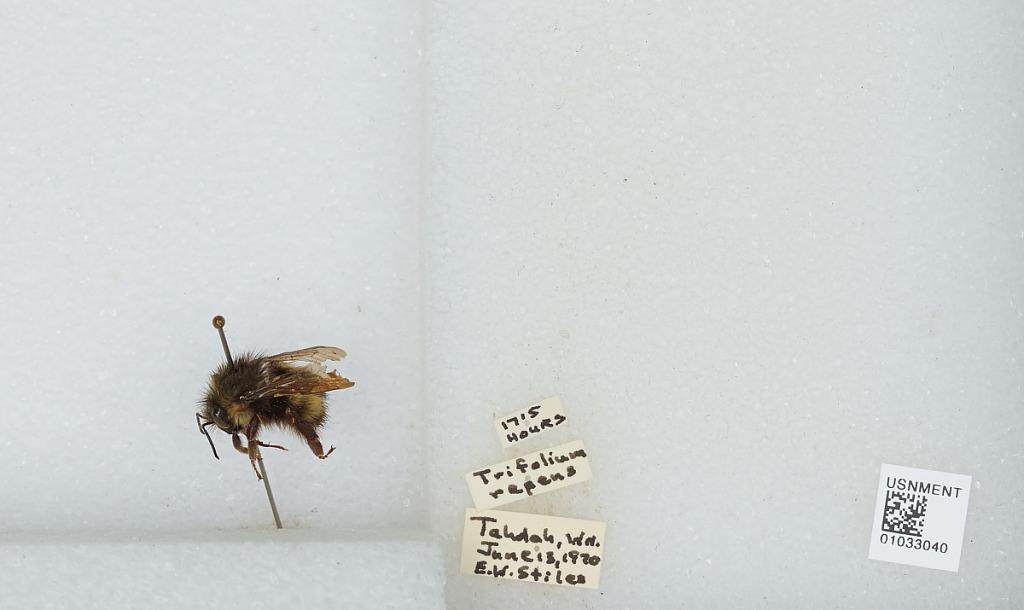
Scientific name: Bombus (Pyrobombus) sitkensis Nylander
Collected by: E. Stiles
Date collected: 1970-6-13
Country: United States
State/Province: Washington
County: Grays Harbor
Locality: Taholah
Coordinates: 47.3456, -124.288